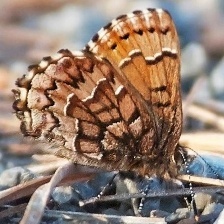
Species: EASTERN PINE ELFIN